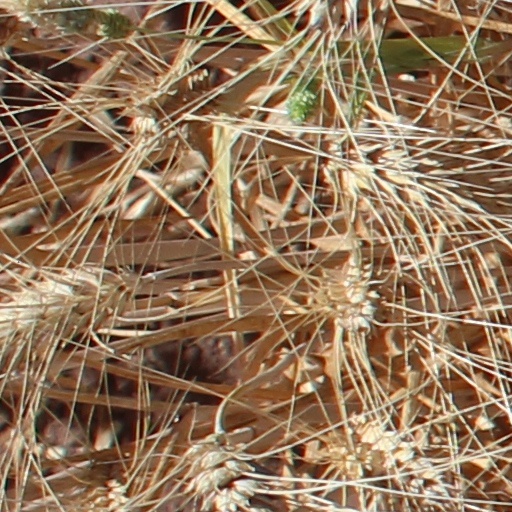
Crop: wheat